T. P. Muthulakshmi

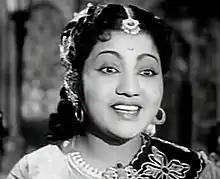
T. P. Muthulakshmi

T. P. Muthulakshmi (Native name: தமிழ்: டி. பி. முத்துலட்சுமி) was an Indian actress who was active from the 1950 to 1969. She was a prominent lead comedy actress during the early 1950s in Tamil films. She has acted in around 350 movies in Tamil language. Her debut film was "Ponmudi" in 1950, directed by Ellis R. Dungan.